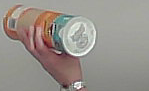
Product: pringles_paprika